Washington Adventist University

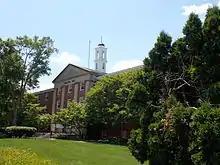
Halcyon Hall

Washington Adventist University was established in 1904 by the Seventh-day Adventist Church as Washington Training College. In 1907, it was renamed Washington Foreign Mission Seminary, in 1914, Washington Missionary College, in 1961, Columbia Union College, and in 2009 received its current name.